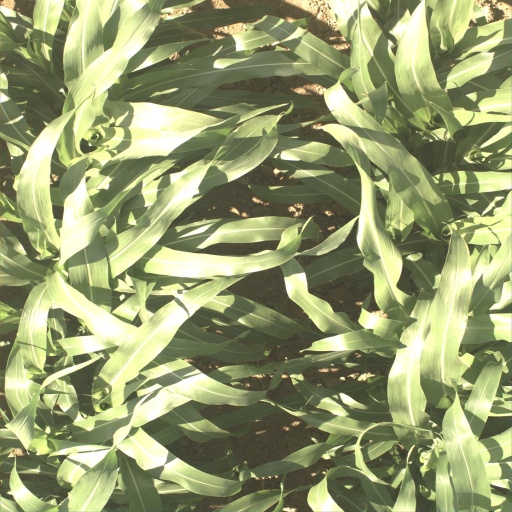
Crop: sorghum